Len and Company

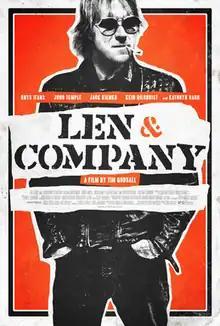
Theatrical release poster

Len and Company is a 2015 American independent comedy-drama film, written and directed by Tim Godsall and Katie Knight. The film stars Rhys Ifans, Juno Temple, Jack Kilmer, Keir Gilchrist, and Kathryn Hahn. The film had its world premiere on June 20, 2015, at the Edinburgh Film Festival. The film was released on June 10, 2016, by IFC Films.